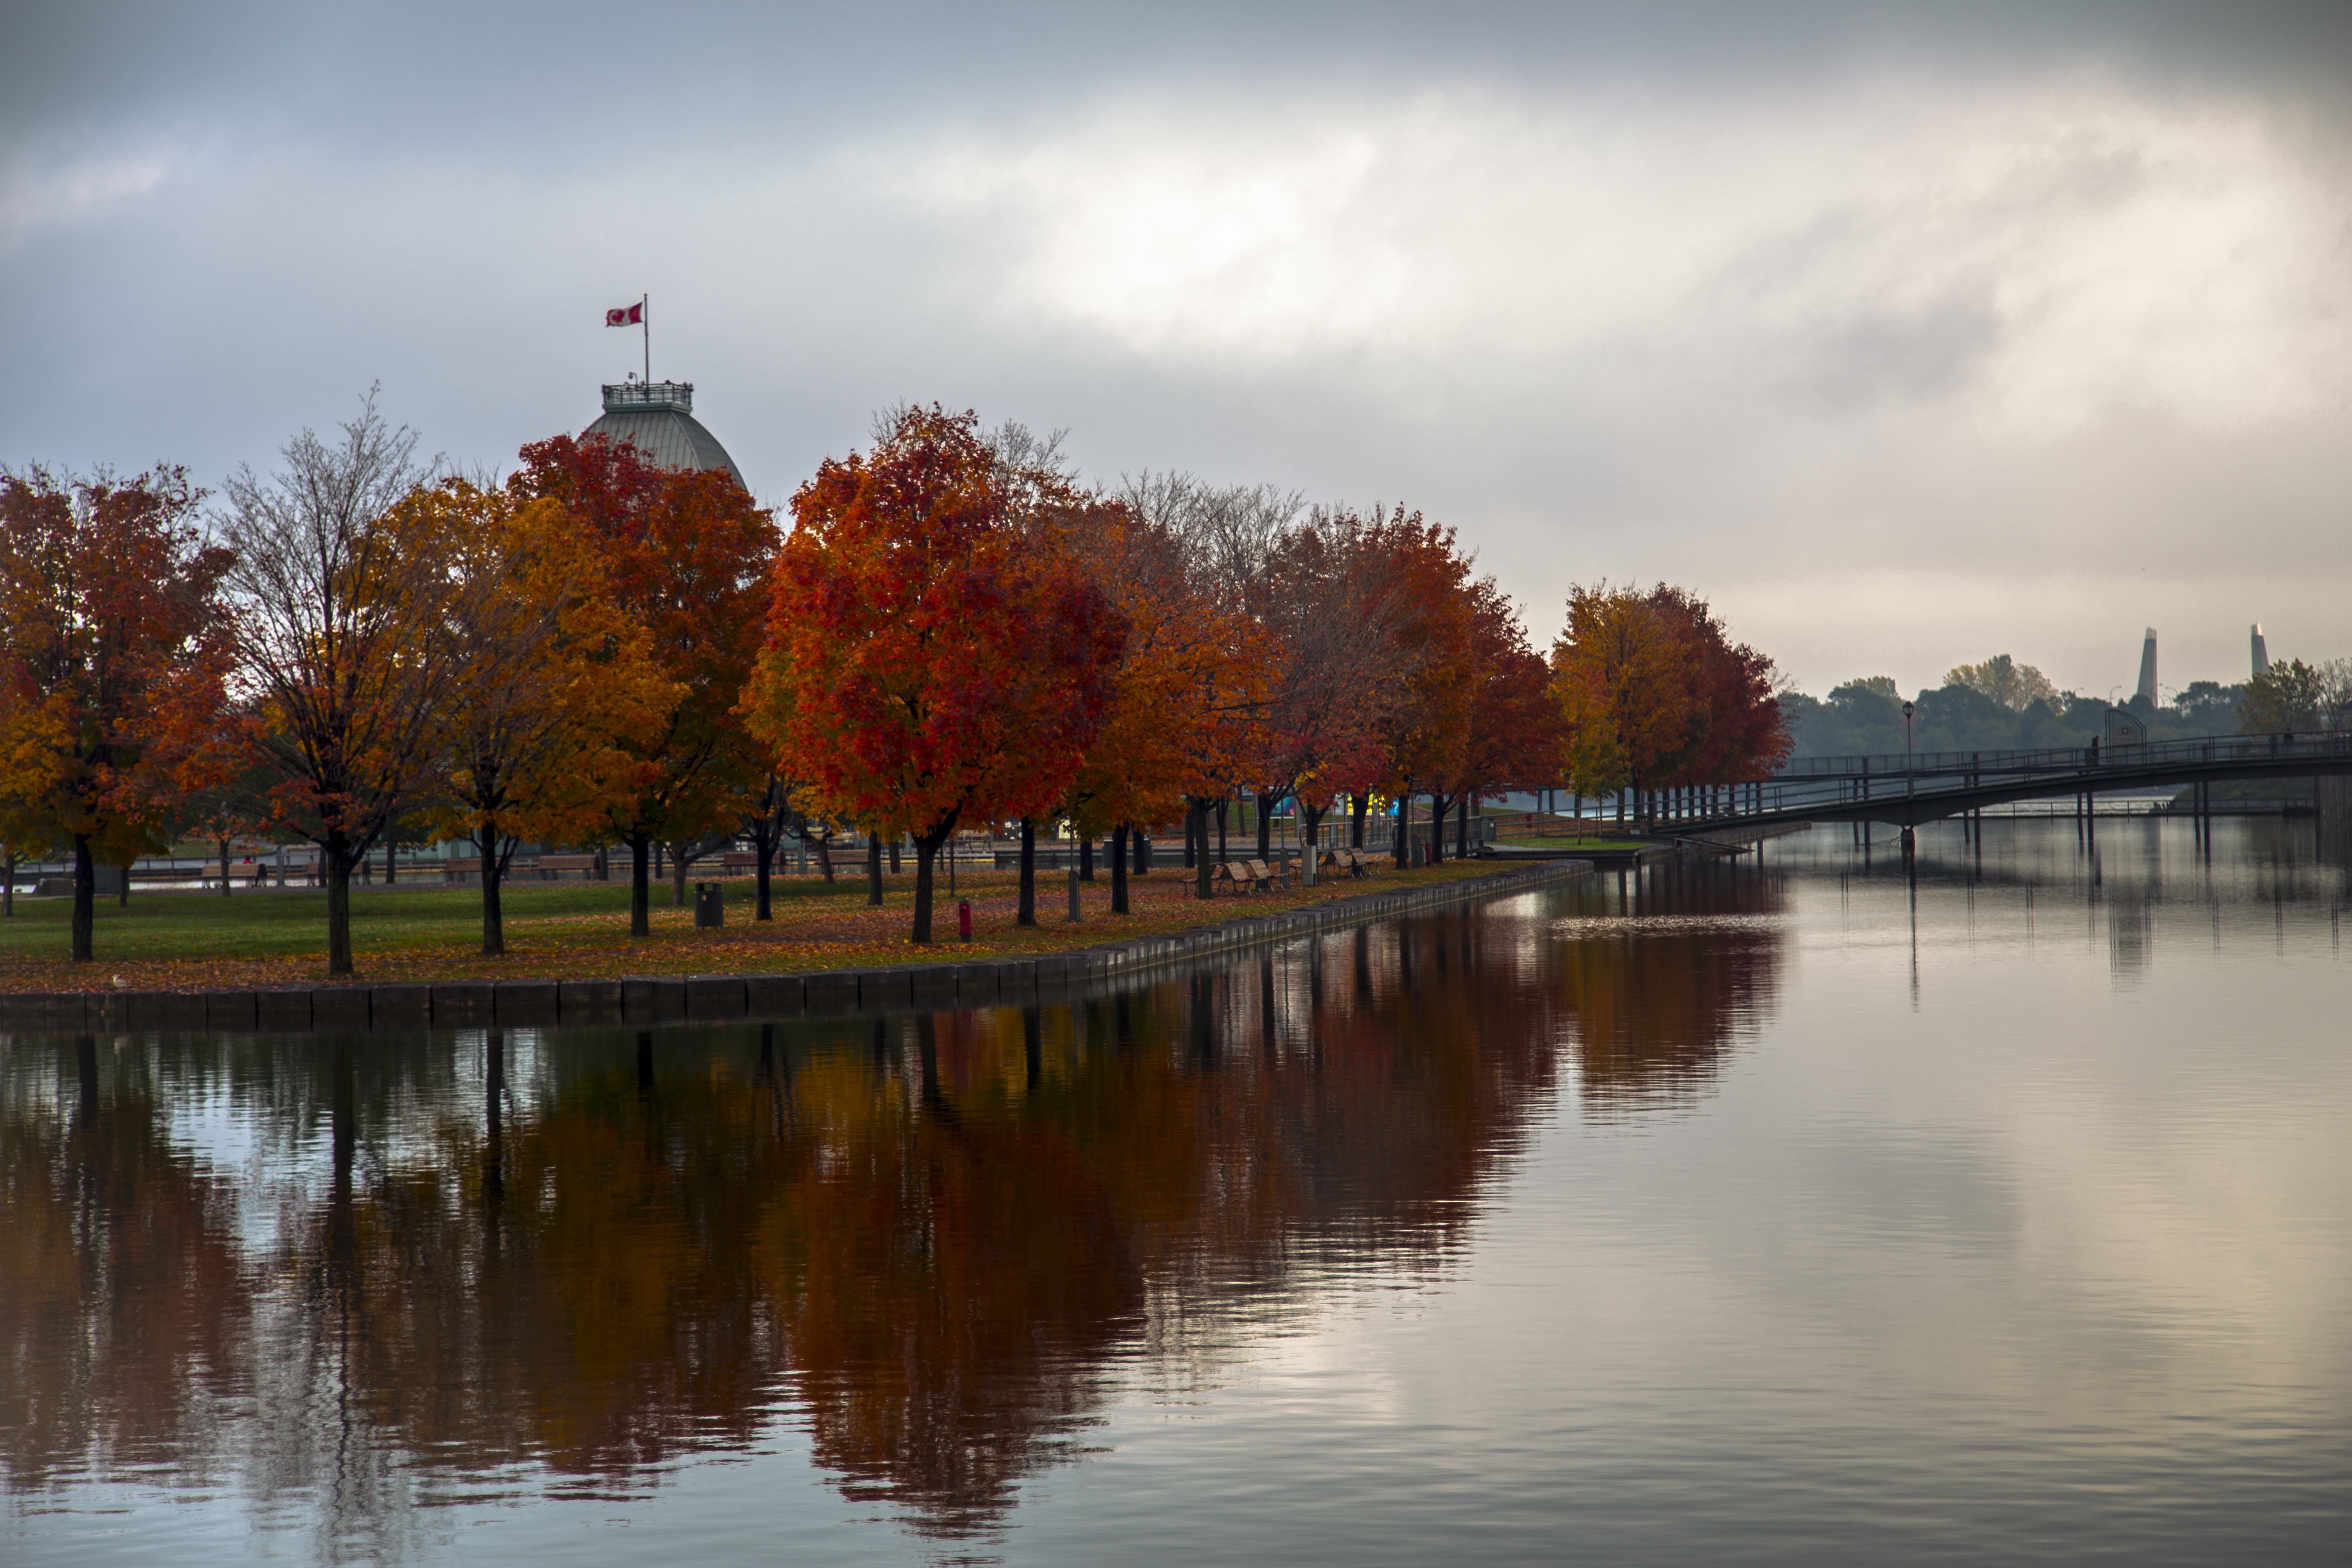
landscape, tree, water, nature, cloud, plant, sky, morning, leaf, lake, city, river, canal, evening, reflection, autumn, scenery, waterway, body of water, trees, bank, reflections, montreal, old port, falling leafs